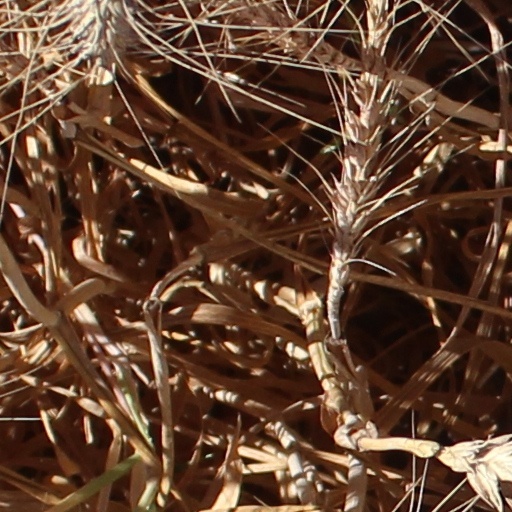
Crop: wheat